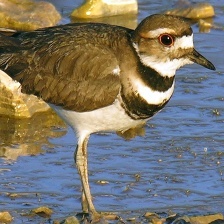
Species: KILLDEAR
Scientific name: CHARADRIUS VOCIFERUS